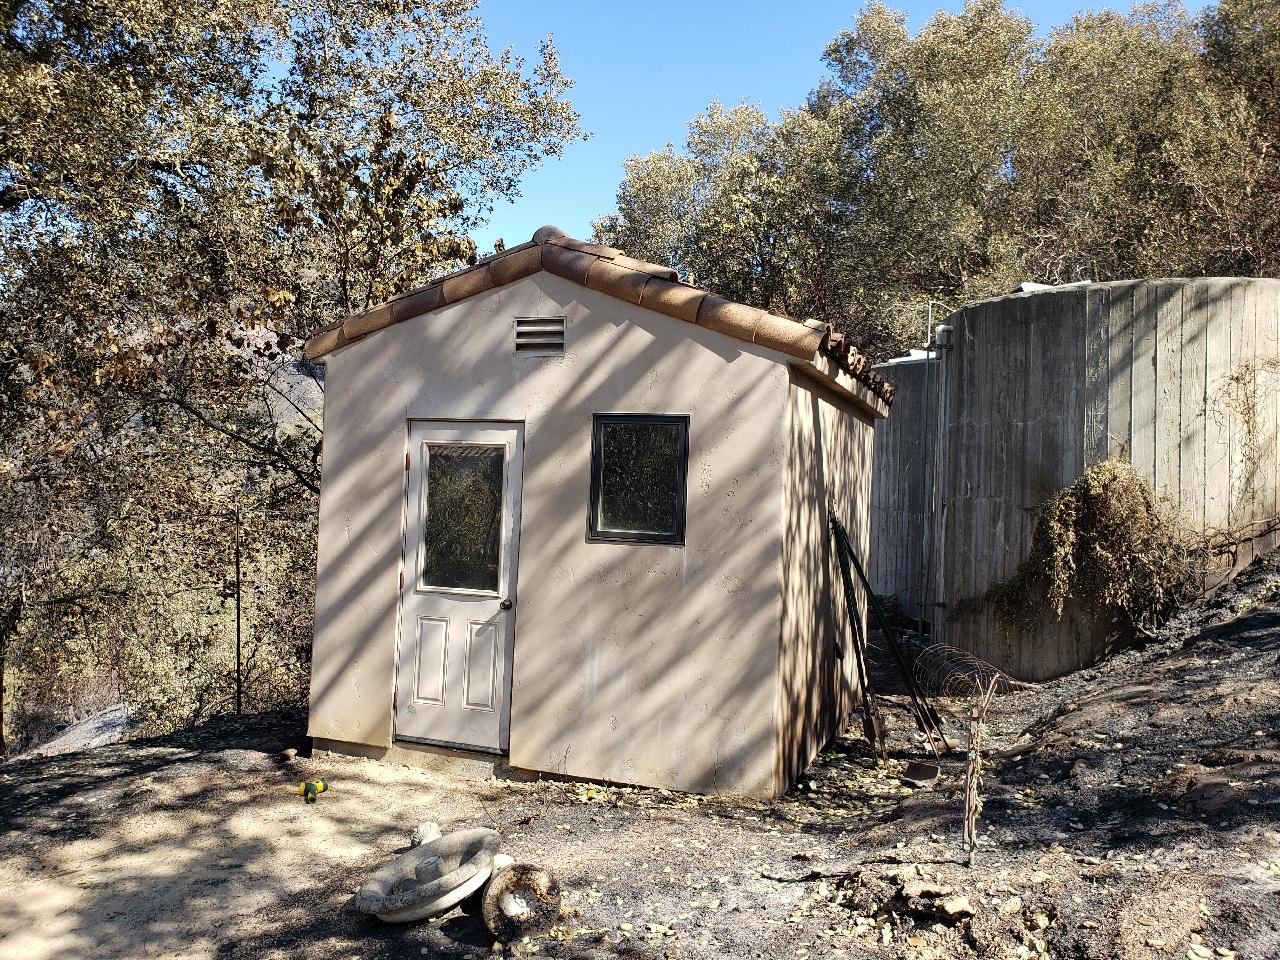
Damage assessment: affected